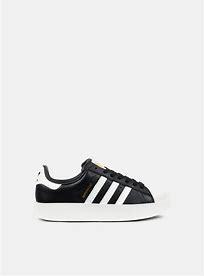
Brand: Adidas
Model: Superstar Bold